Dominic Bruce

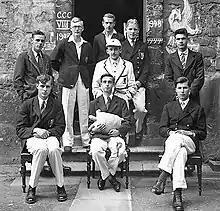
Dominic Bruce (middle in white blazer) as cox of the Corpus Christi, Oxford, rowing eight, 1948

He is thought to be the inventor of the 'triple identity' ploy for use when captured, which he explains in the Imperial War Museum Sound Archive tapes. The triple identity meant that he had three personae; his real identity as himself, the identity shown on his false ID papers; and another identity that he would only reveal under pressure. When he was captured, he was disguised as a Belgian Gastarbeiter or 'guest worker' named Josef Savon (his false ID is still in the possession of the Bruce family) another example of Bruce's fondness of disguises. The use of the Josef Savon disguise is also another example of Bruce's predilection for pranks, as Josef Savon translates into 'Joe Soap'. In 1944, Joe Soap was RAF slang for a legendary airman who "carried the can".